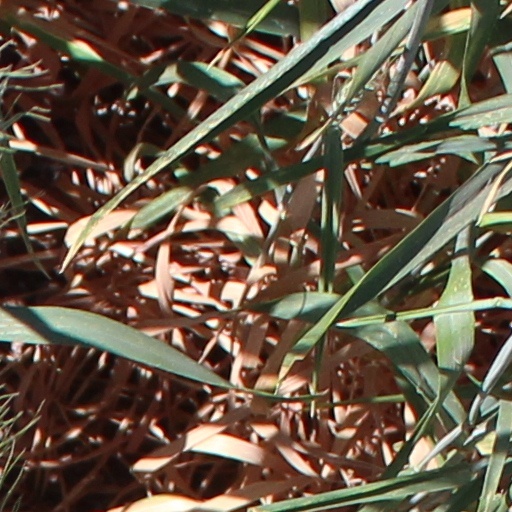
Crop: wheat